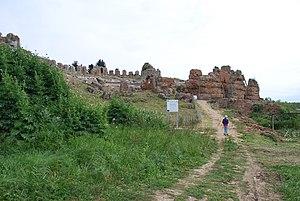
Vue de Nicopolis en Epire.